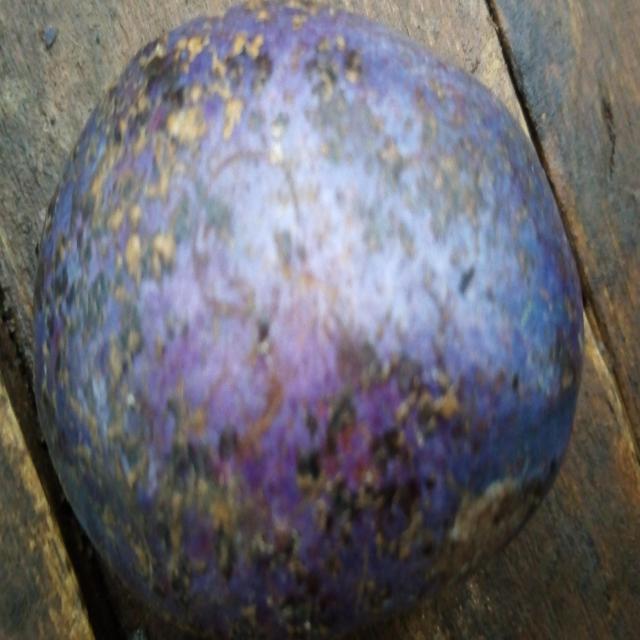
Plum grade: spotted